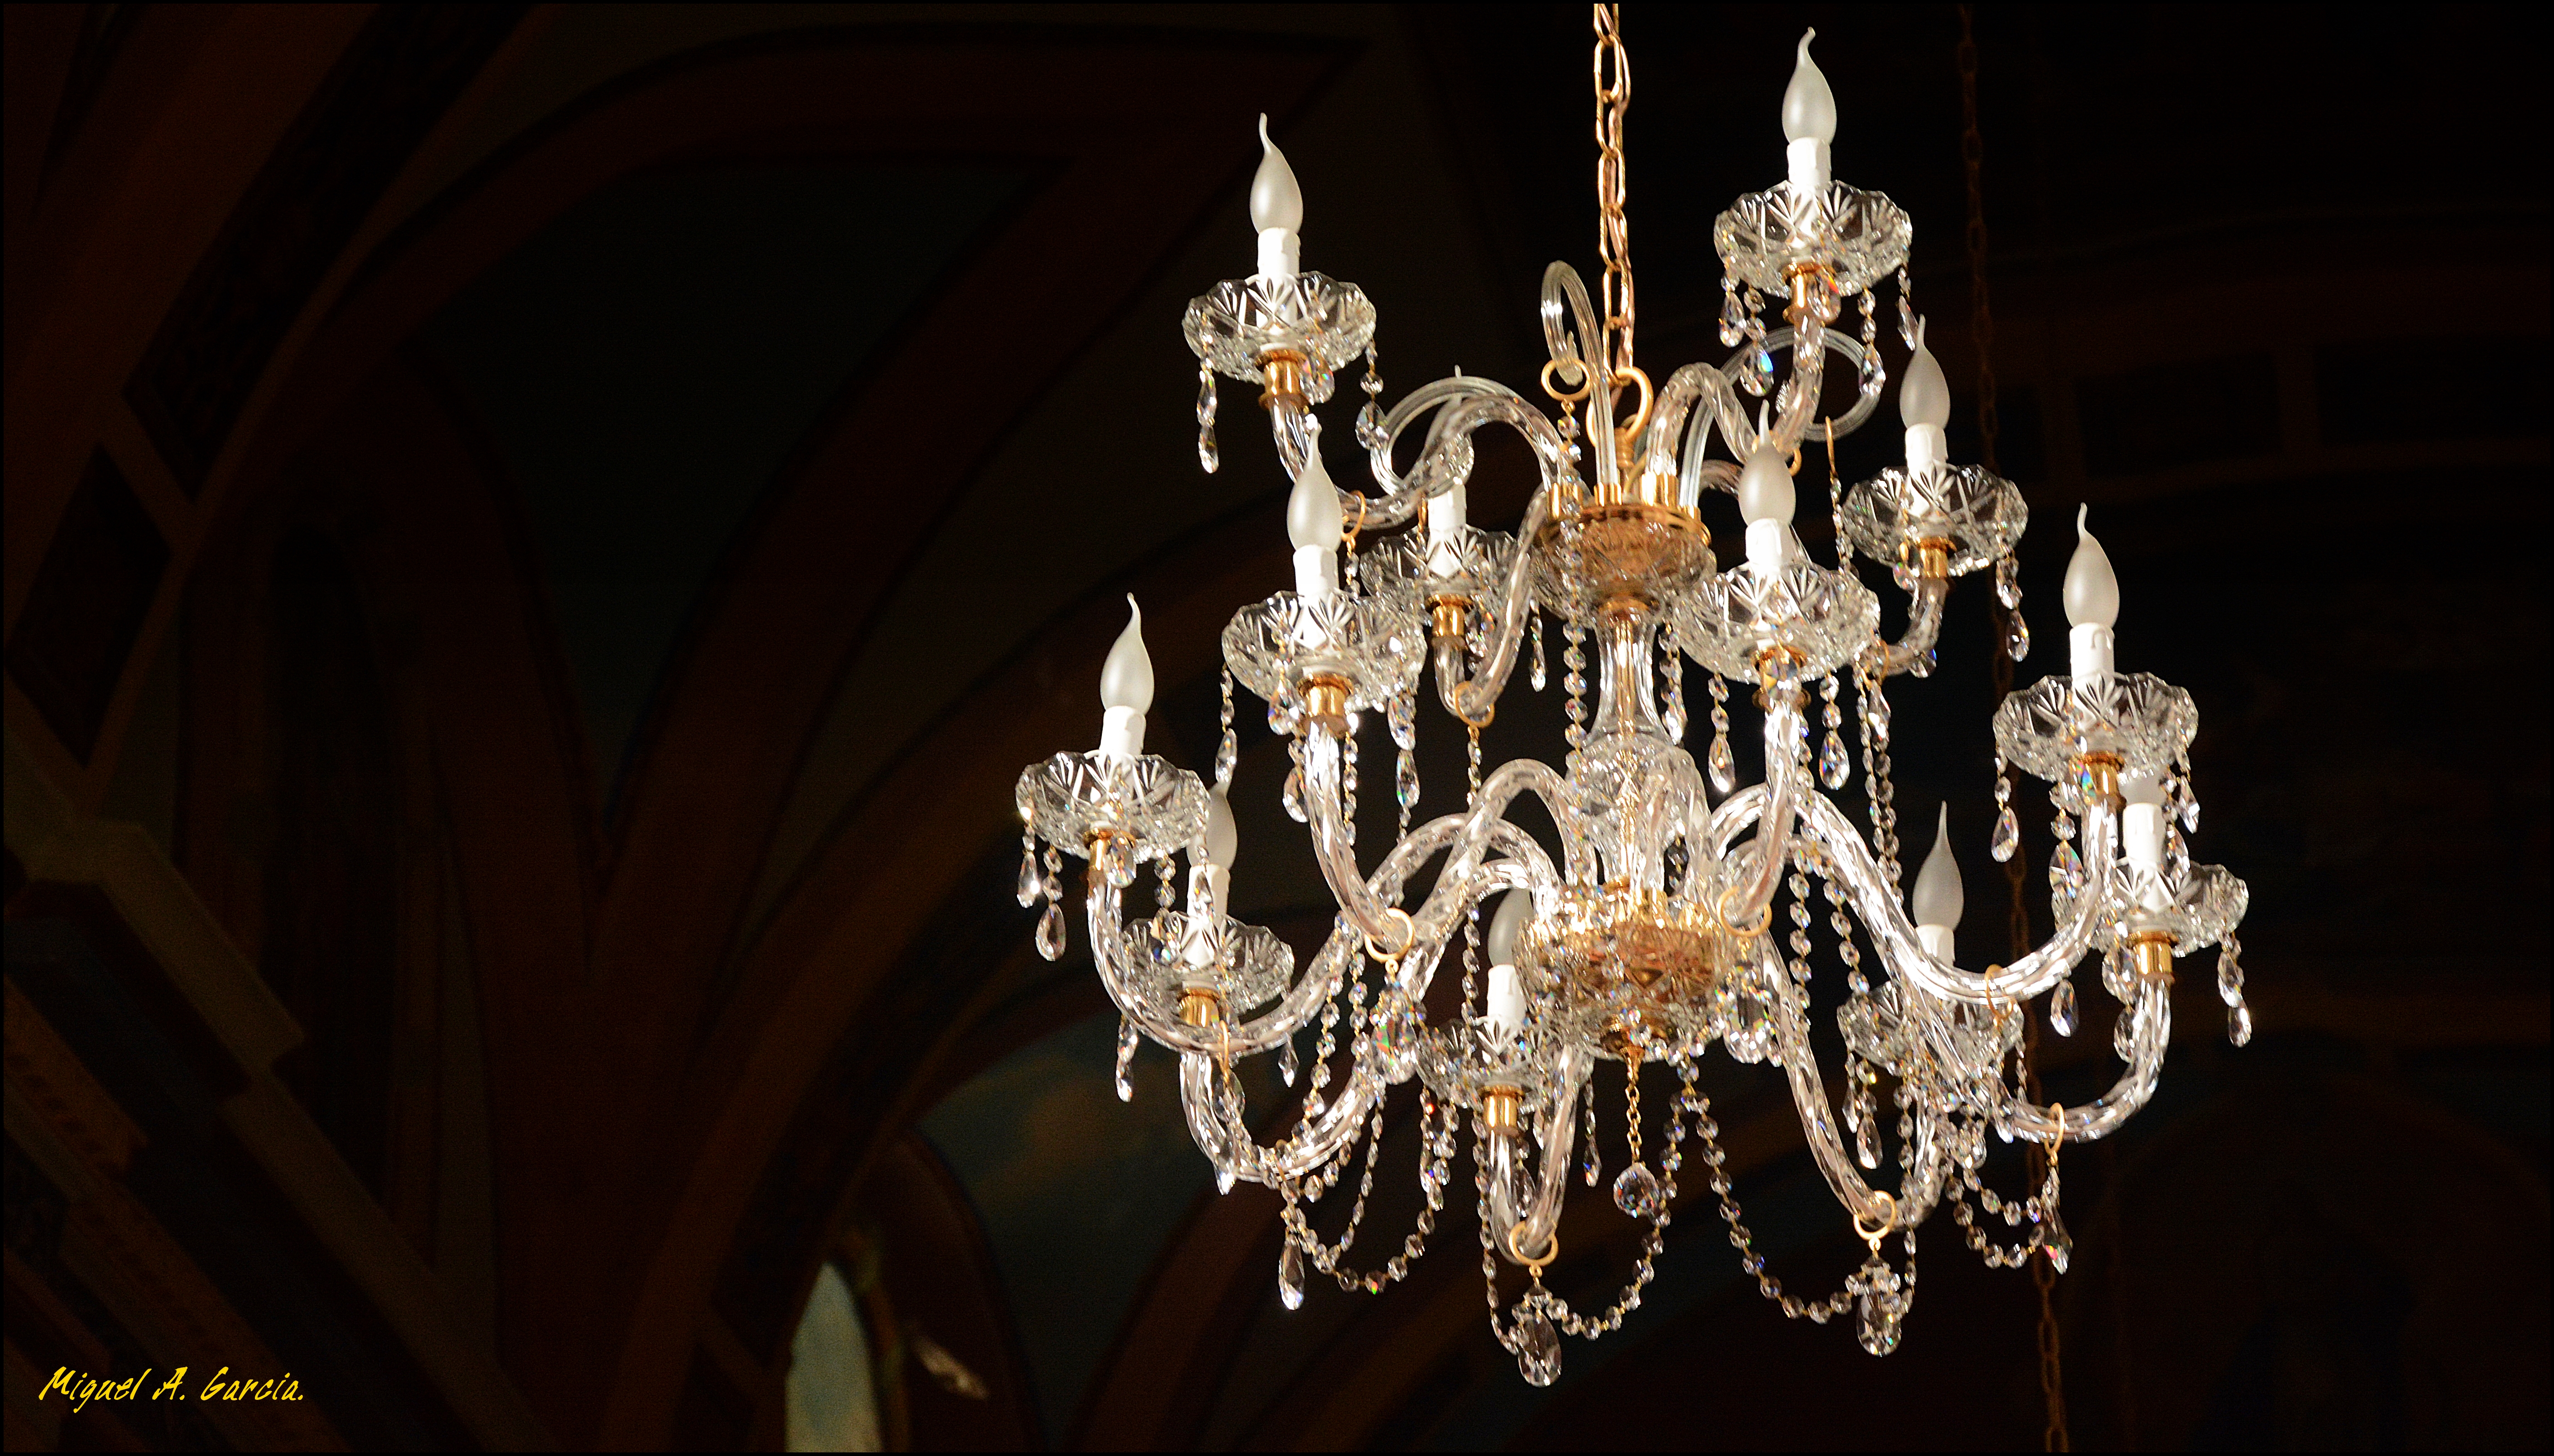
lighting, decor, light fixture, chandelier